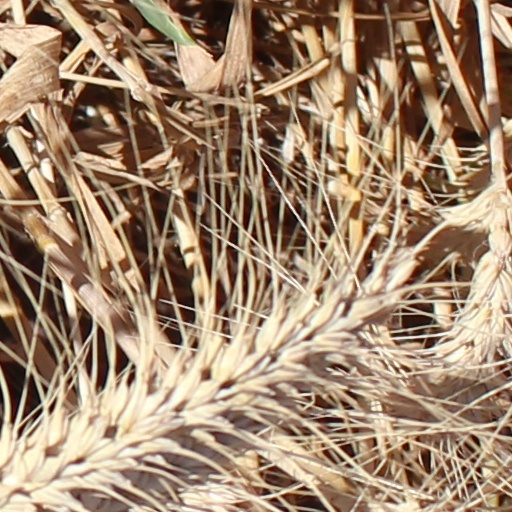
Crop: wheat